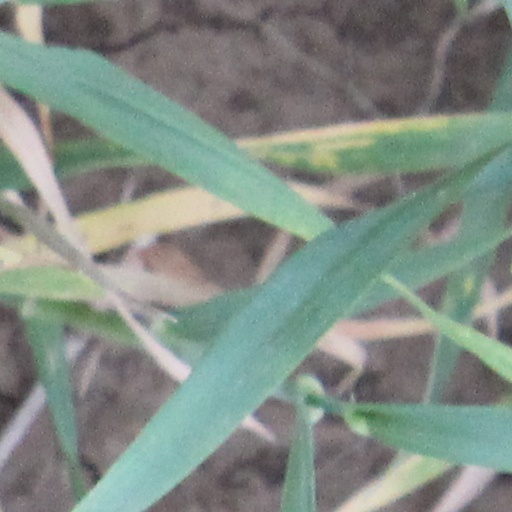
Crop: wheat